Thomas Weld (of Lulworth)

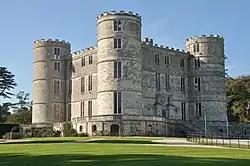
Lulworth Castle, Dorset, England

Thomas Bartholomew Weld (1750–1810), known as Thomas Weld of Lulworth Castle, was a member of the English Catholic gentry, landowner, philanthropist and bibliophile. He was connected to many of the leading Catholic families of the land, such as the Bodenhams, Cliffords, Erringtons, Petres and Stourtons.